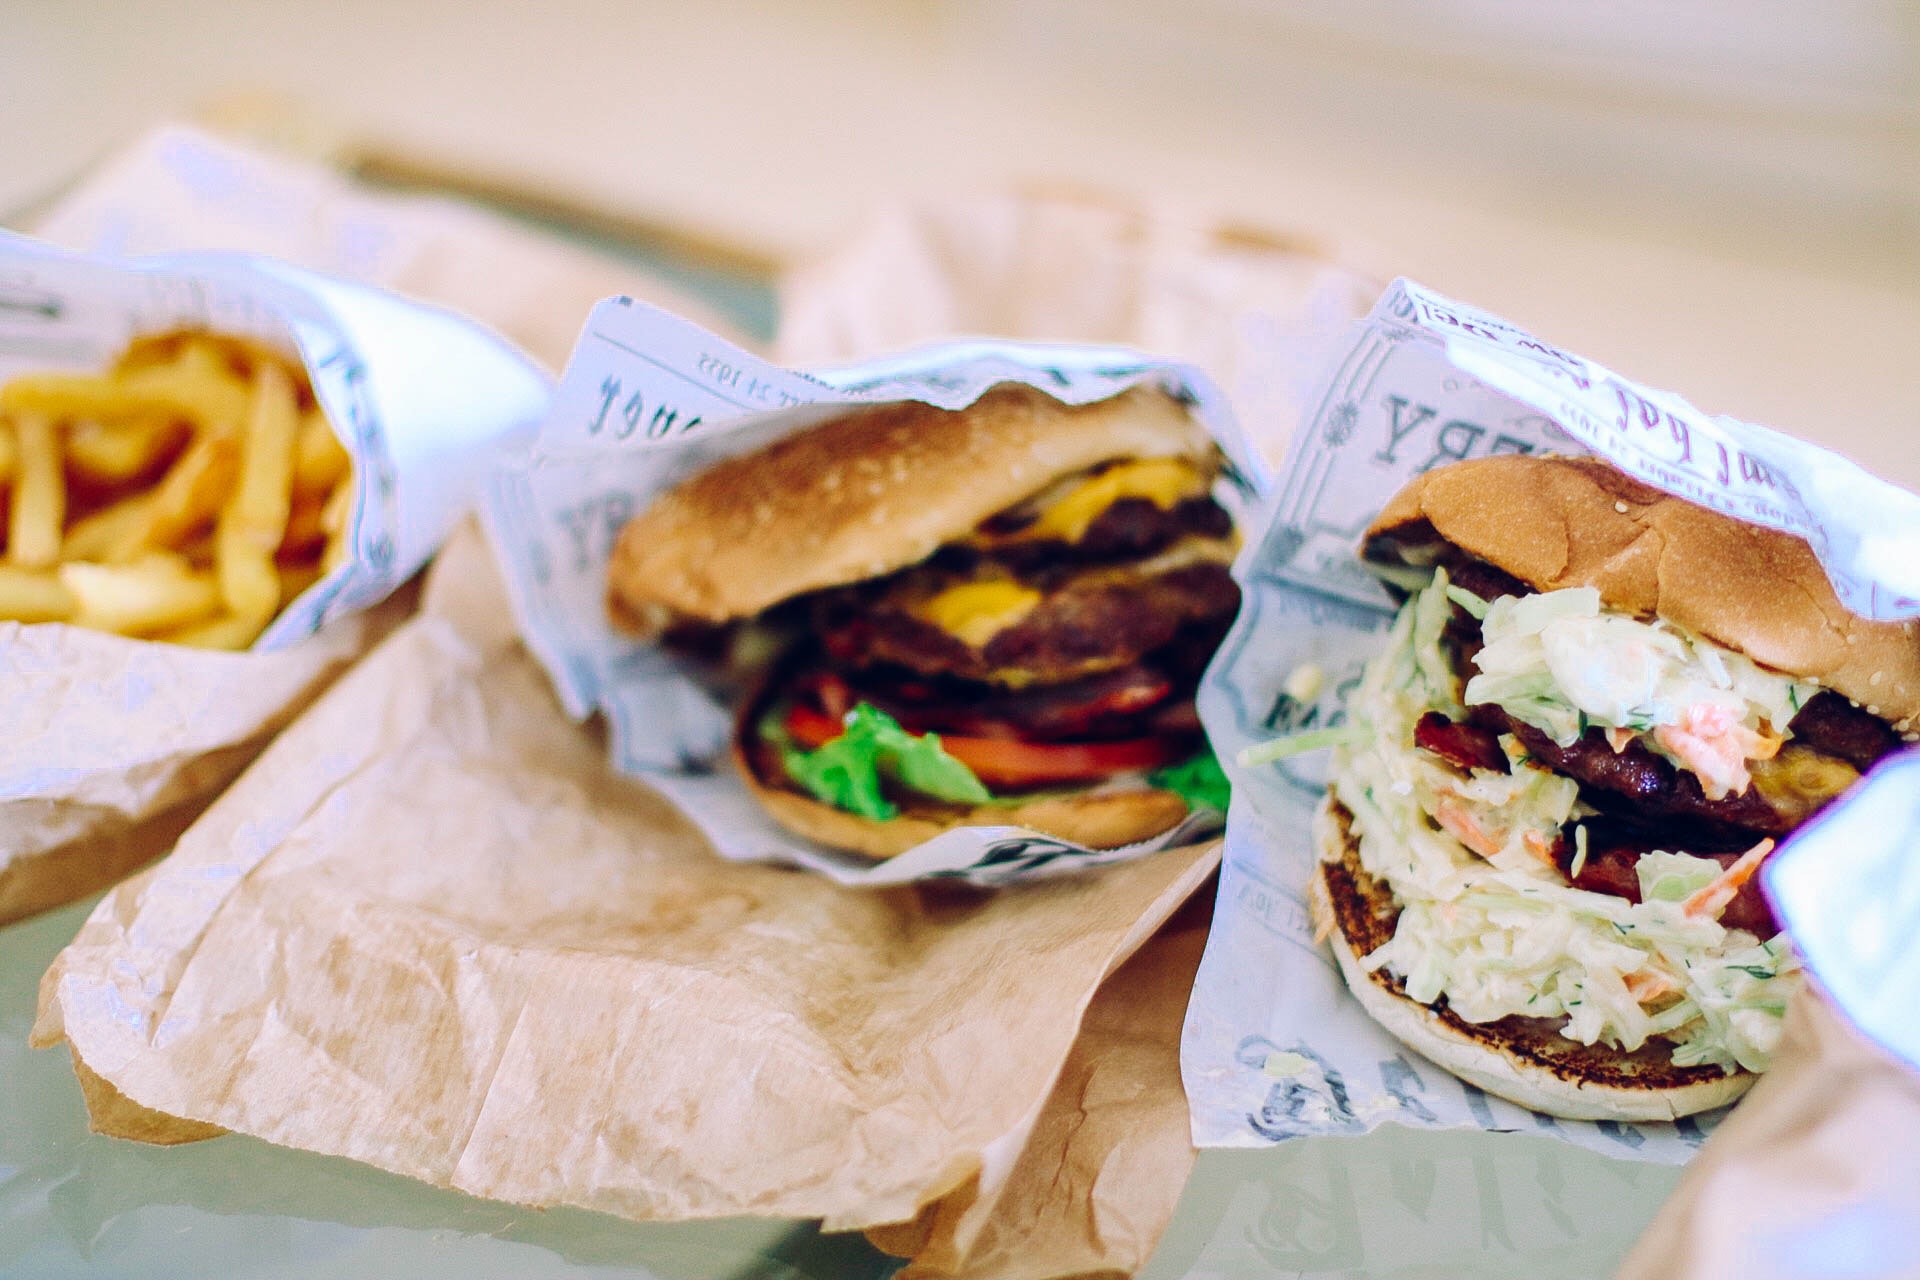
food, fast food, dish, junk food, breakfast sandwich, sandwich, meal, cuisine, hamburger, veggie burger, vegetarian food, finger food, breakfast, mediterranean food, gyro, brunch, cheeseburger, american food, pan bagnat, recipe, lunch